Rochdale Pioneers Museum

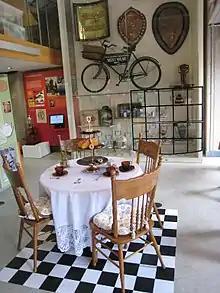
Part of the first floor: a tea table showing Co-op tea, biscuits, cakes

The museum provides an insight into the co-operative movement from its roots in Rochdale, to the circumstances that brought about the Rochdale Society of Equitable Pioneers and to the subsequent social impact and growth of the domestic and international co-operative movement. The museum also wants to highlight importance of the personalities who have had a significant impact on the movement.